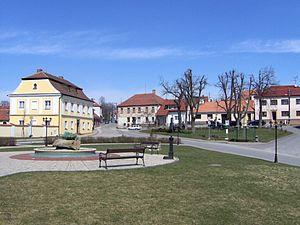
Osová Bítýška est une commune du district de Žďár nad Sázavou, dans la région de Vysočina, en République tchèque. Sa population s'élevait à 920 habitants en 2019.